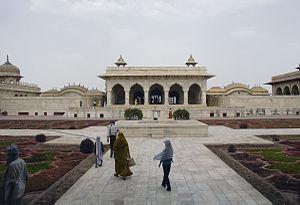
Diwan-i Khass dans le Fort rouge d'Âgrâ, règne de Shah Jahan
L'art moghol est l'art produit en Inde sous la dynastie des grands Moghols, c'est-à-dire entre 1528 et 1858. Il se manifeste à la fois dans l'architecture, l'art du livre et la fabrication d'objets d'art en pierre dure, en bois et en métal principalement.